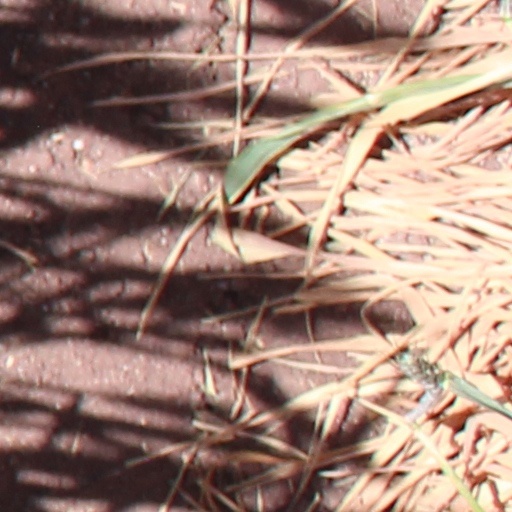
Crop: wheat